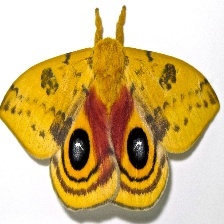
Species: IO MOTH